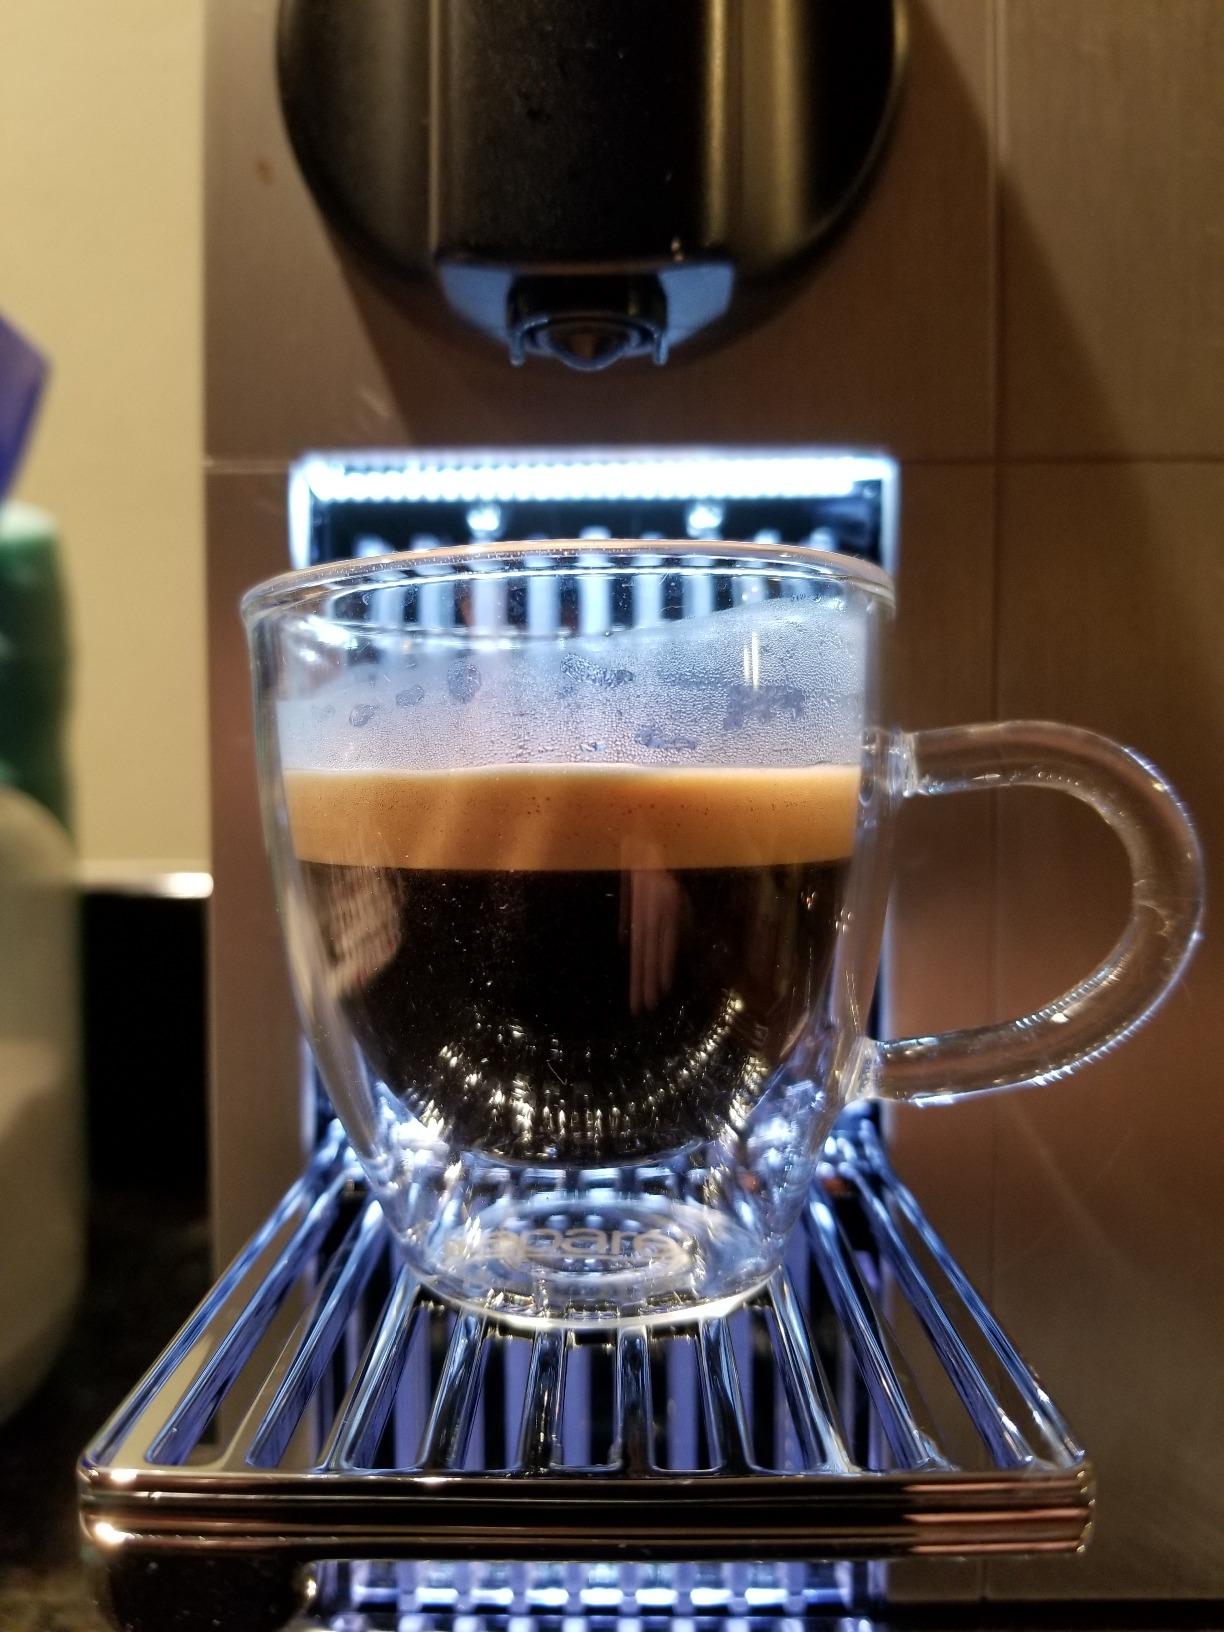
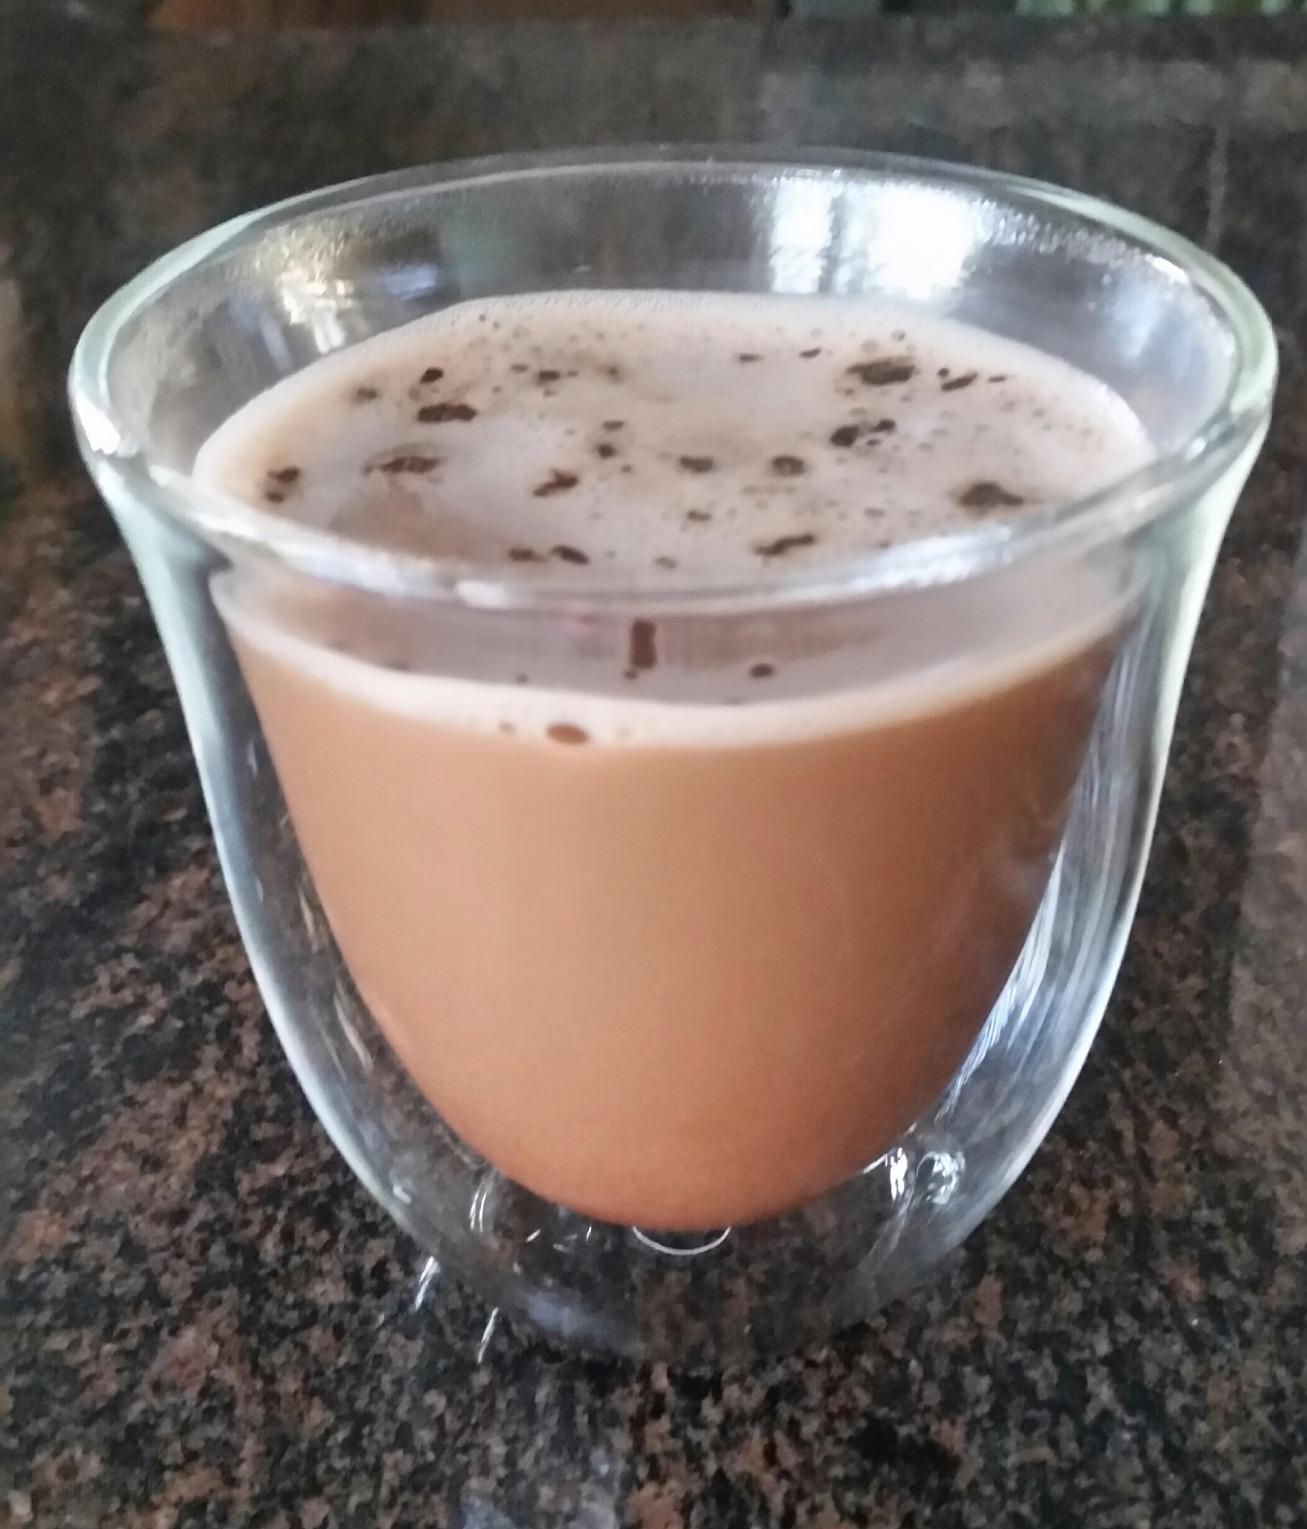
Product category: items_mug
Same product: no